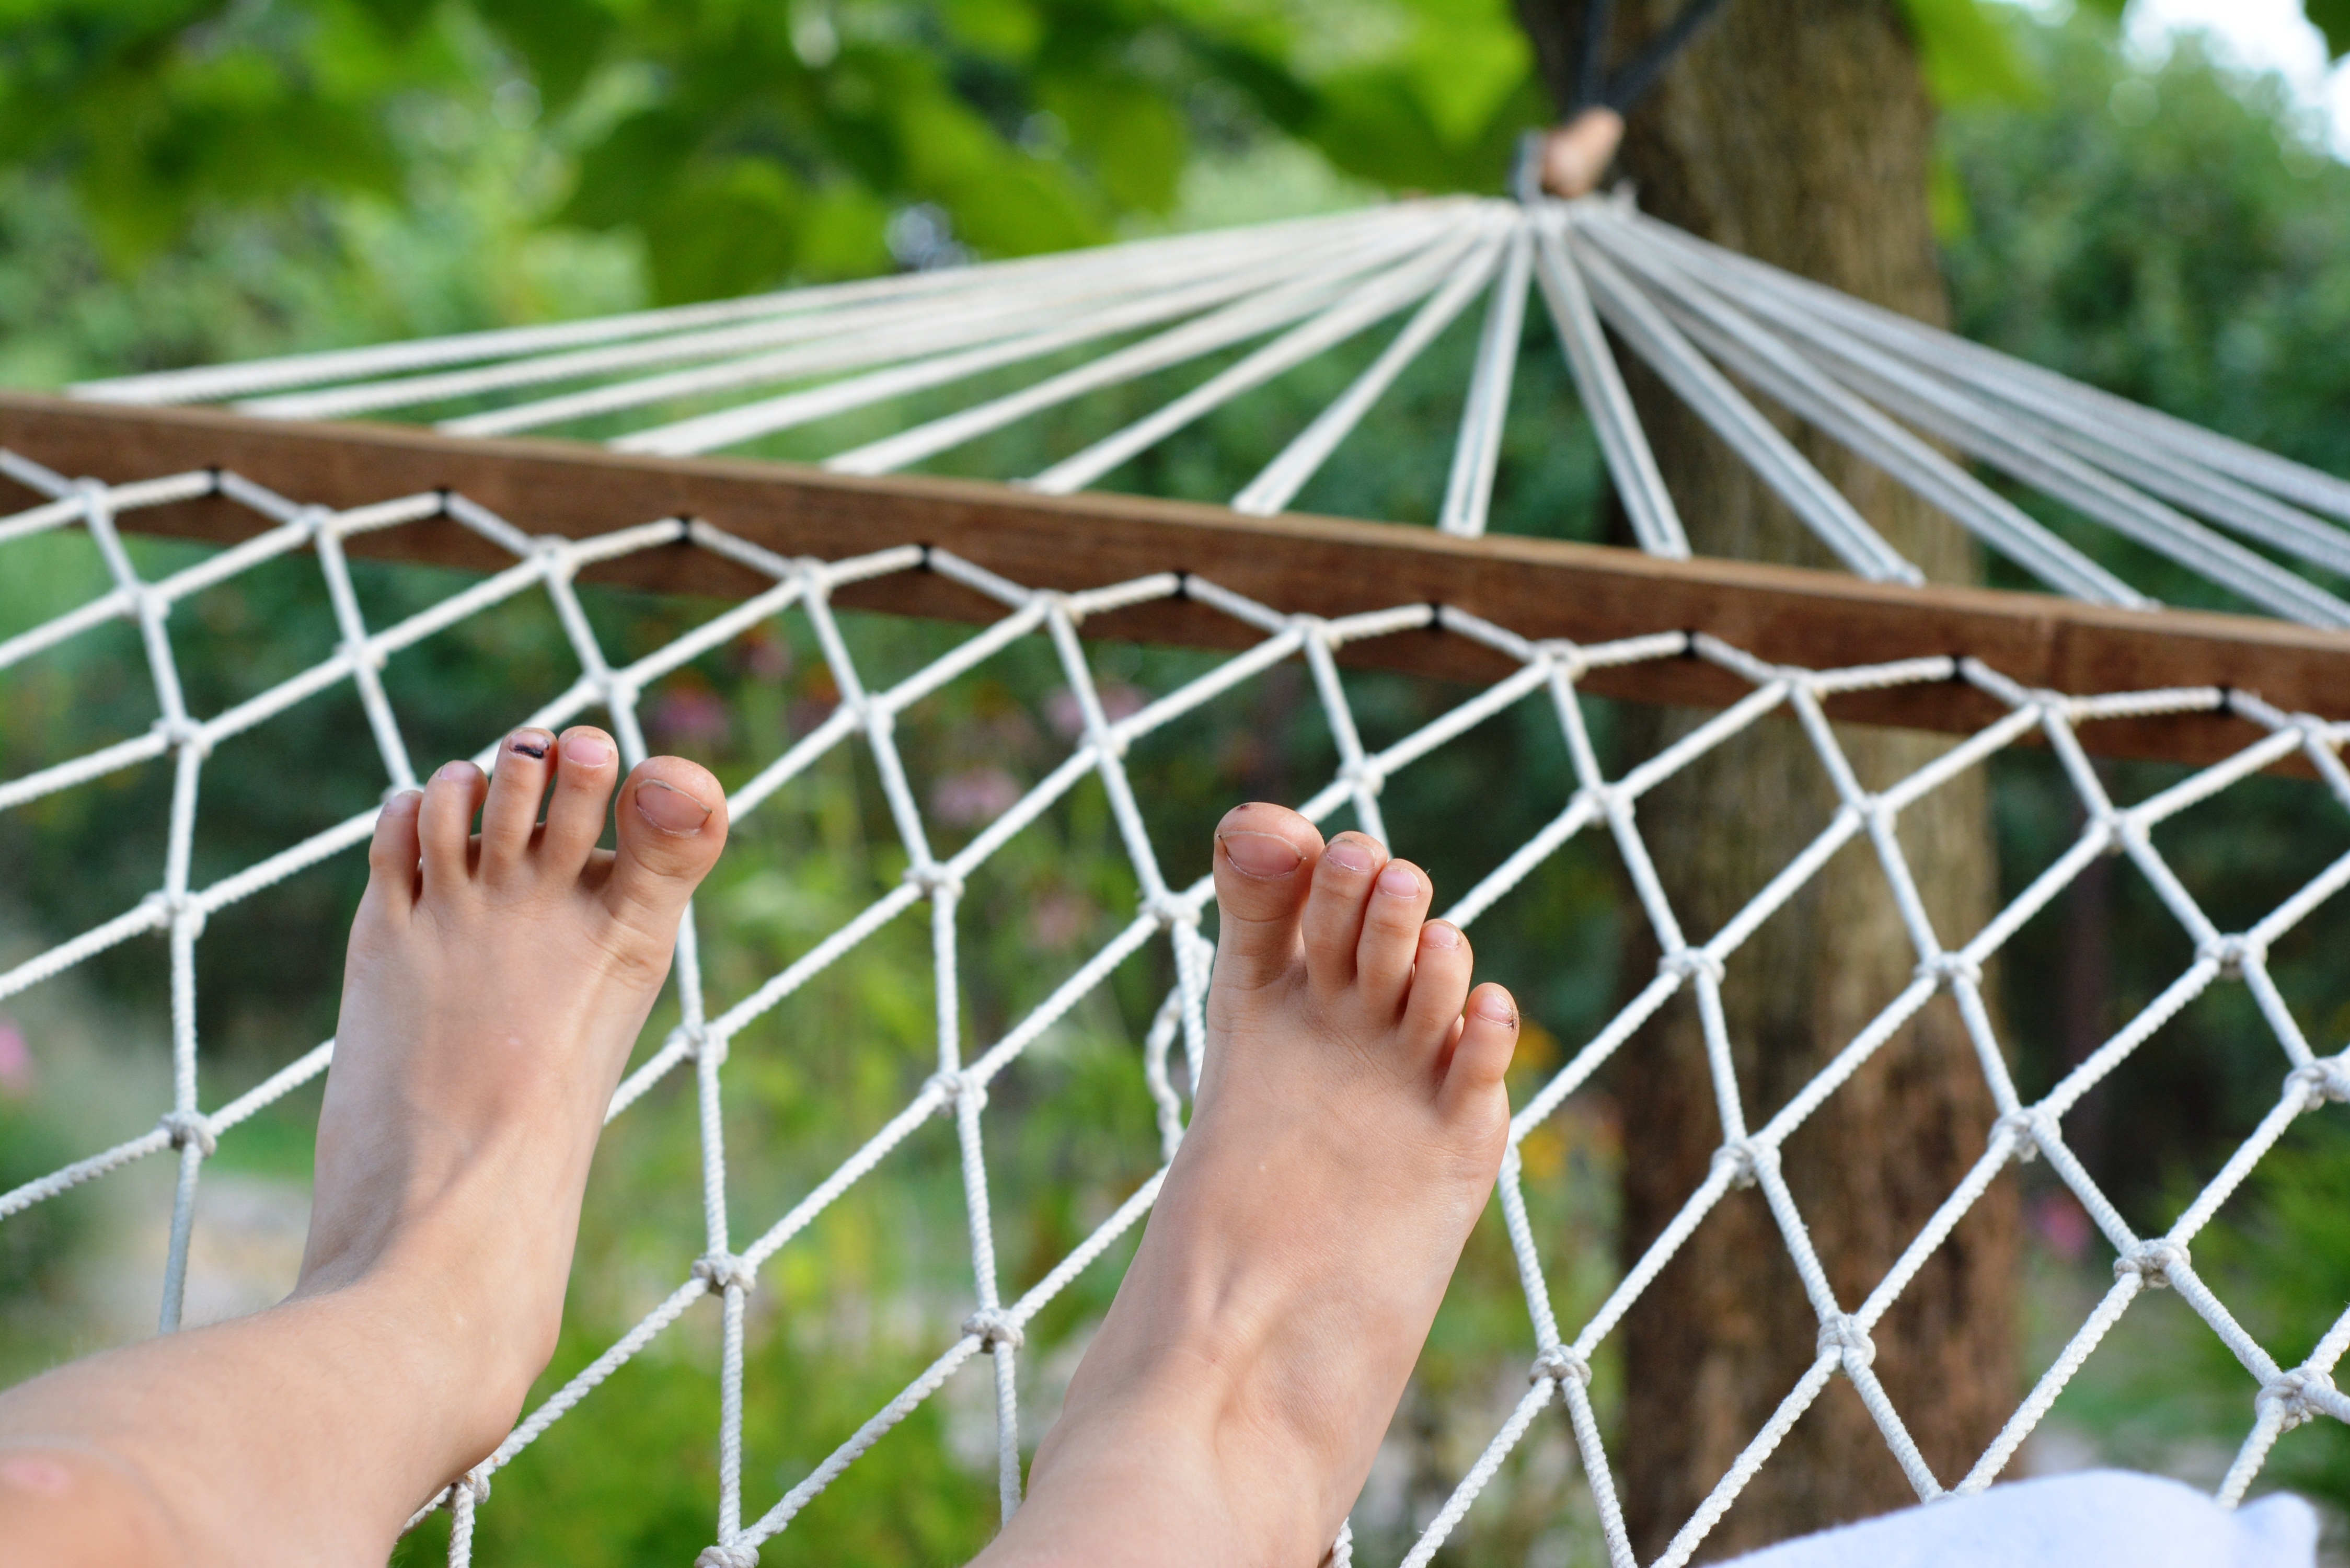
hand, feet, summer, holiday, rest, hammock, outdoor structure, floating in the air